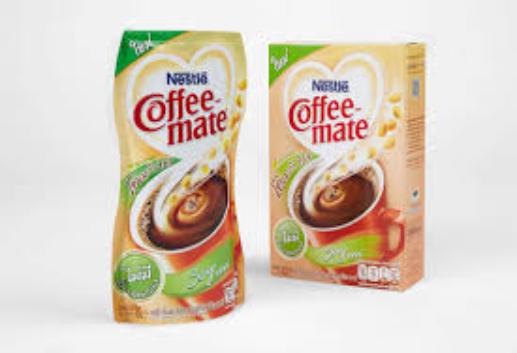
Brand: Coffee-Mate
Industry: Food